Blown for Good

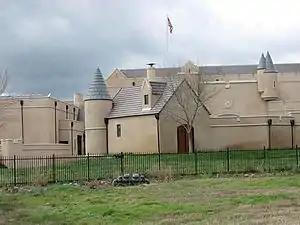
Gold Base (2009)

Headley recounts episodes from his years as a member of the Church of Scientology, most of that time as part of the inner group called the Sea Org. He details his experiences while working hundred-hour weeks at Scientology's secluded international headquarters known as Gold Base (or "Int Base") in California.